Elizabeth Flint Wade

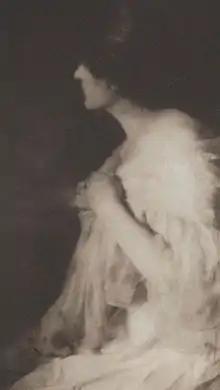
"Miss M., of Washington", by Rose Clark and Elizabeth Flint Wade. Photogravure published in "Camera Notes", Vol 4 No 4, 1901

Elizabeth Flint Wade (1849–1915) was an early 20th-century American author, poet and pictorial photographer. She is best known for the photographs she exhibited with Rose Clark under their joint names, either as "Rose Clark and Elizabeth Flint Wade" or as "Misses Clark and Wade".